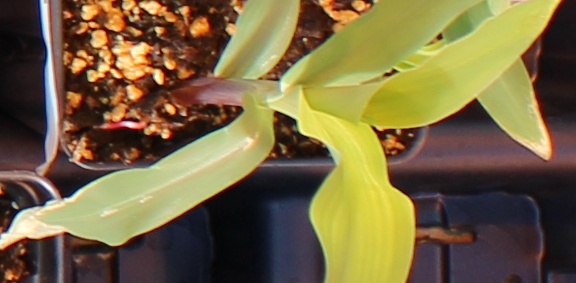
Label: Corn